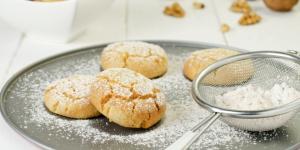
polvorones de yema